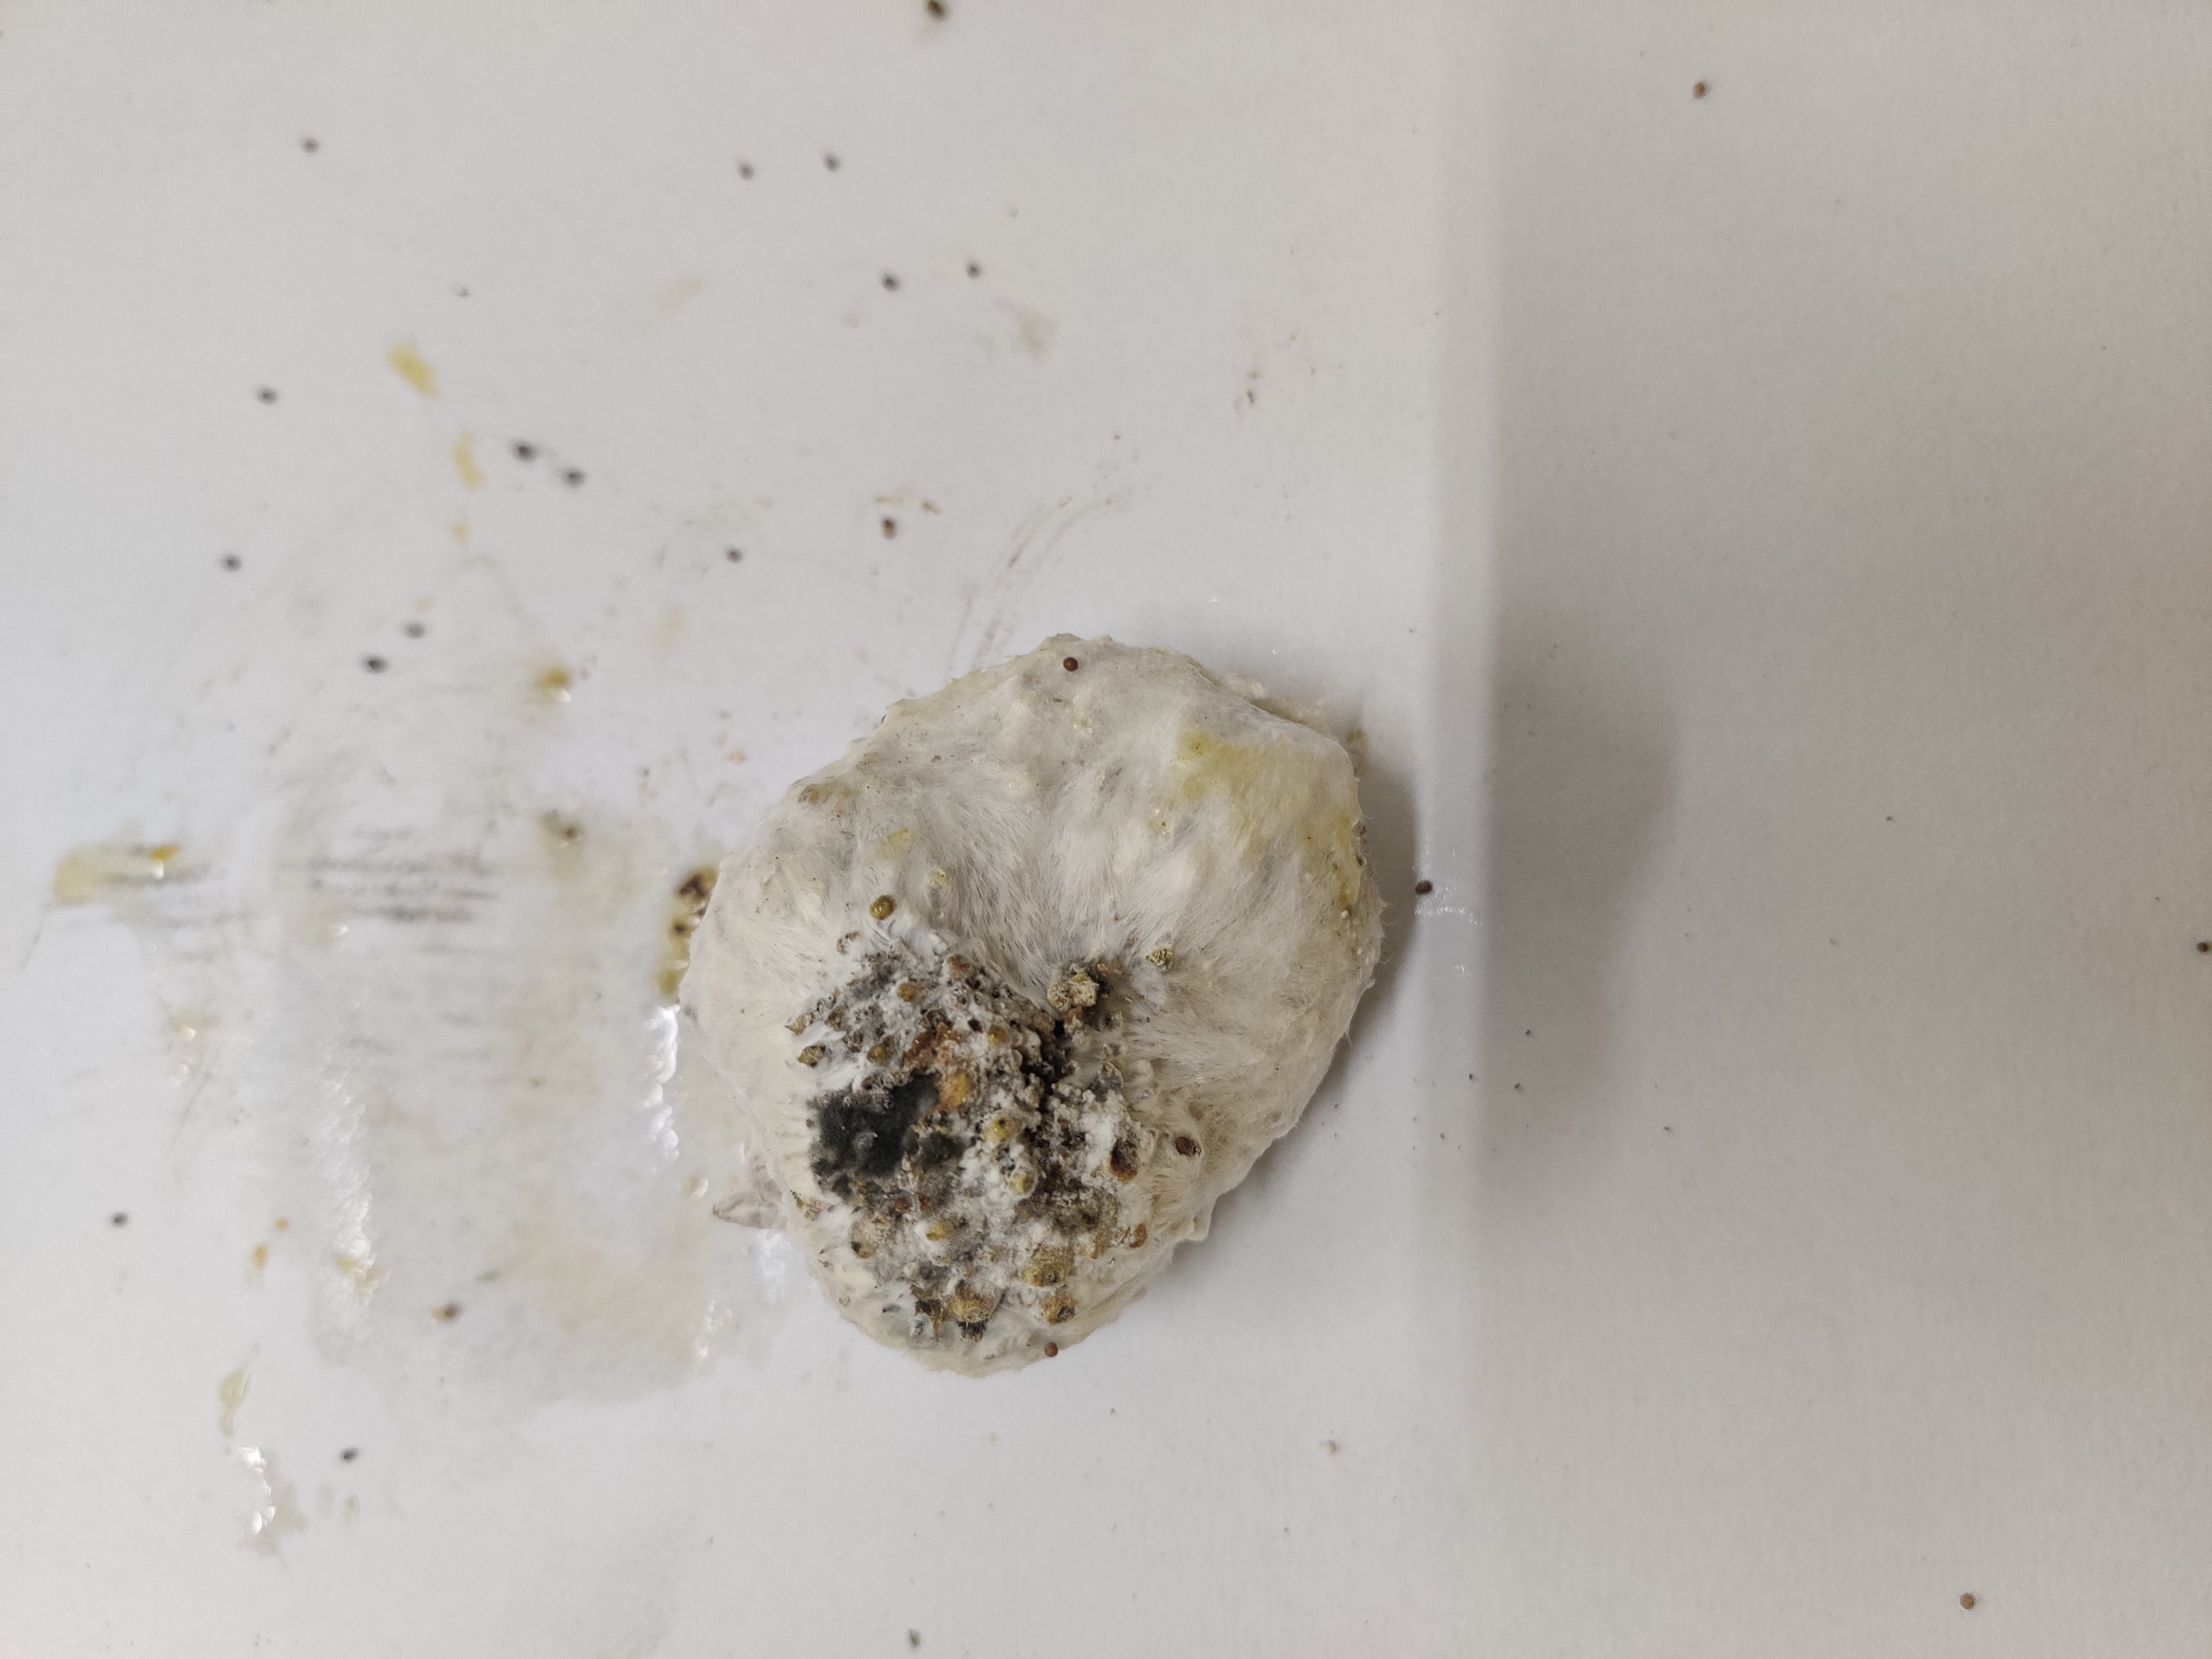
Crop: Spiny Gourd
Condition: Damaged